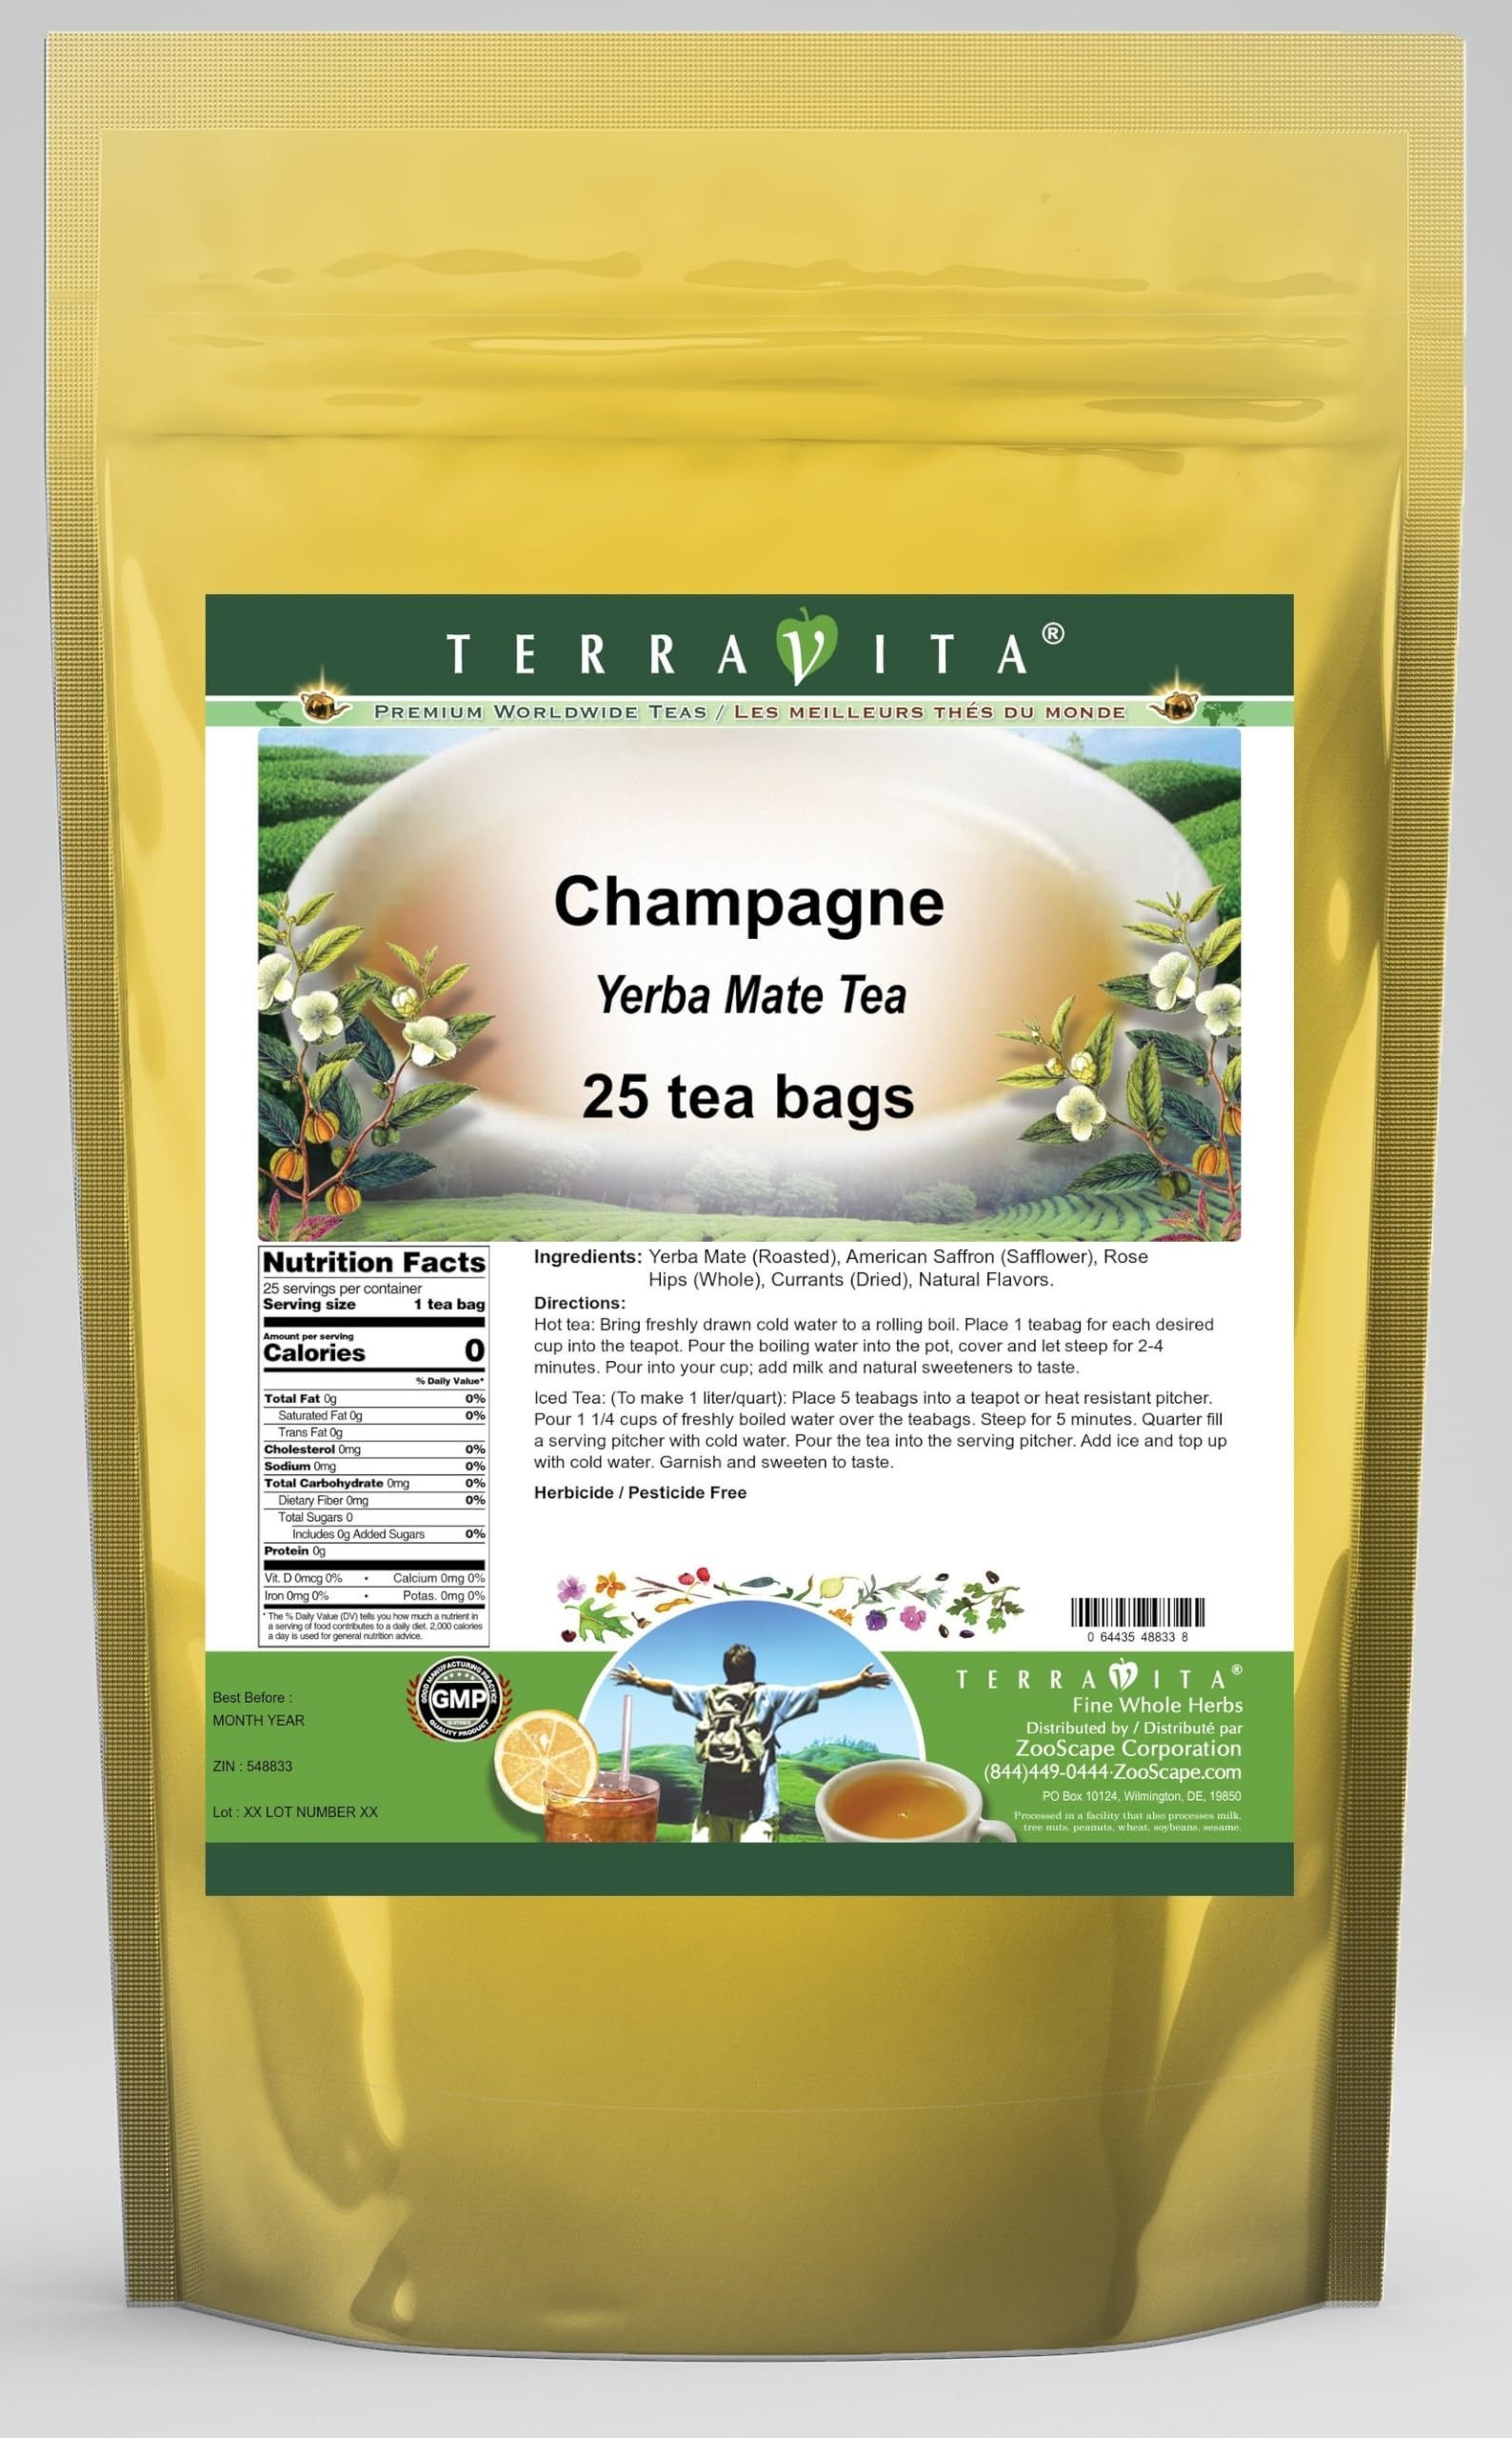
Item Name: Champagne Yerba Mate Tea (25 tea bags, ZIN: 548833) - 3 Pack
Bullet Point: Our Champagne Yerba Mate tea is a scrumptuous all-natural flavored Yerba Mate coffee substitute with American Saffron (Safflower), Rose Hips and Currants that will refresh you with its terrific taste! You will enjoy the earthy and acidity-free Champagne aroma and flavor again and again! - Ingredients: Yerba Mate, American Saffron (Safflower), Rose Hips, Currants and Natural Champagne Flavor.
Product Description: Our Champagne Yerba Mate tea is a scrumptuous all-natural flavored Yerba Mate coffee substitute with American Saffron (Safflower), Rose Hips and Currants that will refresh you with its terrific taste! You will enjoy the earthy and acidity-free Champagne aroma and flavor again and again! - Ingredients: Yerba Mate, American Saffron (Safflower), Rose Hips, Currants and Natural Champagne Flavor. - Hot tea brewing method: Bring freshly drawn cold water to a rolling boil. Place 1 teabag for each desired cup into the teapot. Pour the boiling water into the pot, cover and let steep for 2-4 minutes. Pour into your cup; add milk and natural sweeteners to taste. - Iced tea brewing method: (To make 1 liter/quart): Place 5 teabags into a teapot or heat resistant pitcher. Pour 1 1/4 cups of freshly boiled water over the teabags. Steep for 5 minutes. Quarter fill a serving pitcher with cold water. Pour the tea into the serving pitcher. Add ice and top up with cold water. Garnish and sweeten to taste. - TerraVita is an exclusive line of premium-quality, natural source products that use only the finest, purest and most potent ingredients found around the world. TerraVita is hallmarked by the highest possible standards of purity, potency, stability and freshness. All of our products are prepared with the highest elements of quality control, from raw materials through the entire manufacturing process, up to and including the moment that the bottles or bags are sealed for freshness and shipped out to you. Our highest possible standards are certified by independent laboratories and backed by our personal guarantee. - TerraVita exists to meet and ensure your family's health and wellness without the harmful effects of chemicals and health products. We strive to make all of our products afford
Value: 75.0
Unit: Count

Price: 54.69